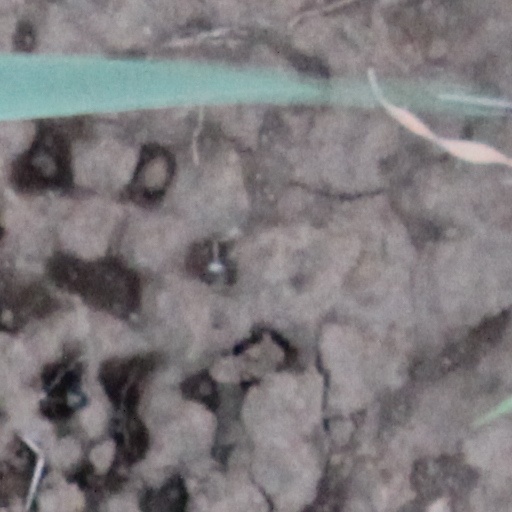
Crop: wheat